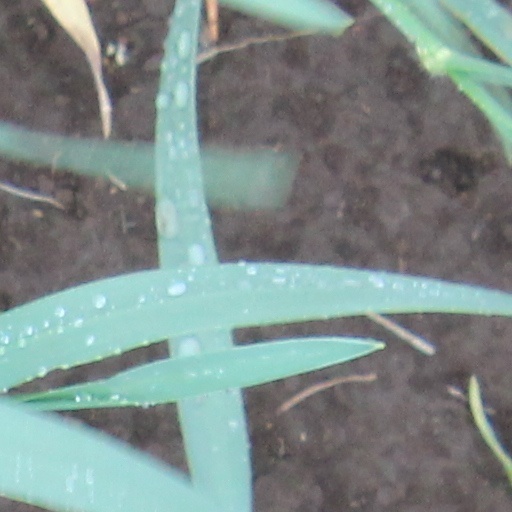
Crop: wheat